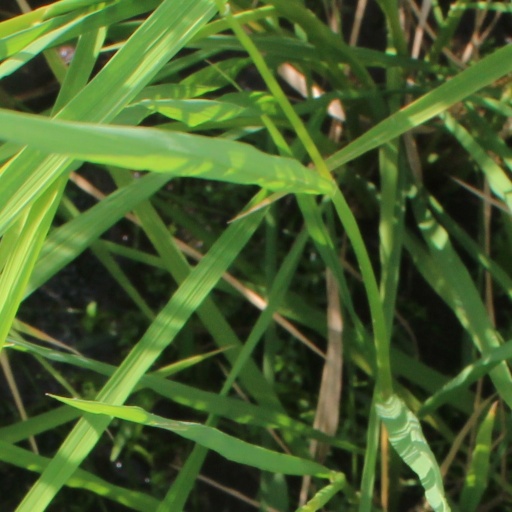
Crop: rice